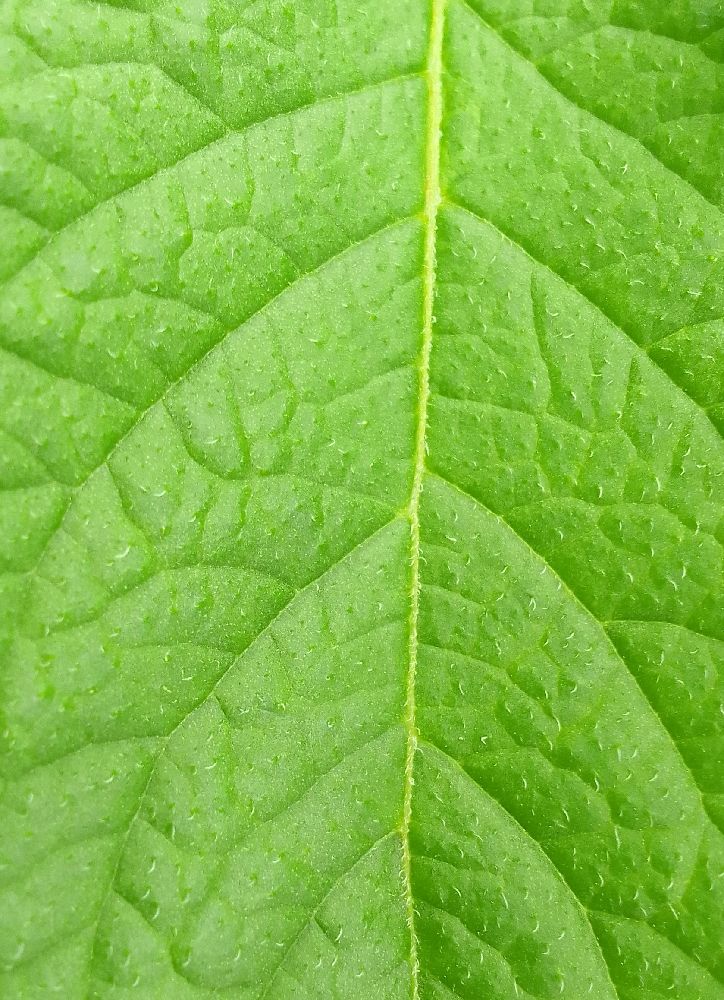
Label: Healthy